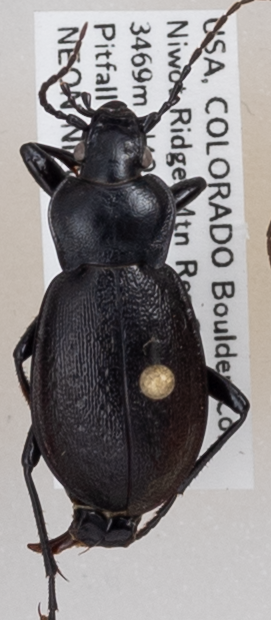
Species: Carabus taedatus
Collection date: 2019-08-13
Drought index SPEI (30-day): -0.03
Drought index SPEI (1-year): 0.32
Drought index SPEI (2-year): -0.32